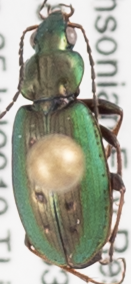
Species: Agonum octopunctatum
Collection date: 2019-07-25
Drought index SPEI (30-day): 0.074
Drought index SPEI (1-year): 1.69
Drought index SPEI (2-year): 1.69